Thomas Grimm

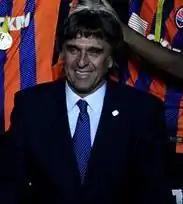
Thomas Grimm

Thomas Grimm (born 3 April 1959 in Lüscherz) is a Swiss jurist and football functionary, who has served as the president of the Ukrainian Premier League since 2018.